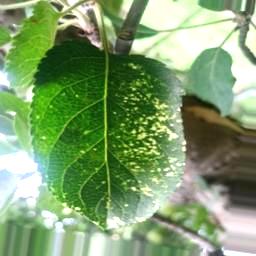
Label: Apple_Mosaic